Tap Dance City

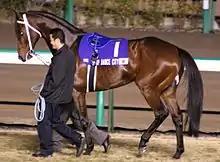
Tap Dance City in December 2005

Tap Dance City is a retired American-bred Japanese-trained Thoroughbred racehorse and active sire. He showed promising form in his early racing career, winning the Asahi Challenge Cup in 2002. He reached his peak as a six-year-old in 2003 when he won the Kinko Sho and the Kyoto Daishoten before defeating a strong international field by a record margin in the Japan Cup. In the following year he won a second Kinko Sho and then took the Takarazuka Kinen. He won a third Kinko Sho as an eight-year-old in 2005.